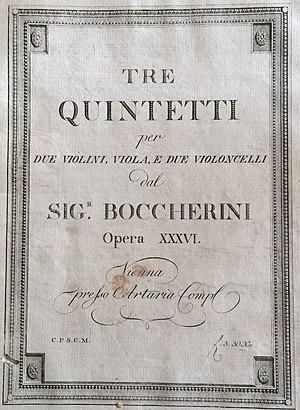
Frontispice de l'édition Artaria de Vienne de 1784 des trois premiers quintettes à cordes op.25 (G.295, 296, 297).
Les quintettes à cordes avec deux violoncelles de Luigi Boccherini représentent un ensemble de 110 quintettes dont la composition s'échelonne de 1771 à 1795.